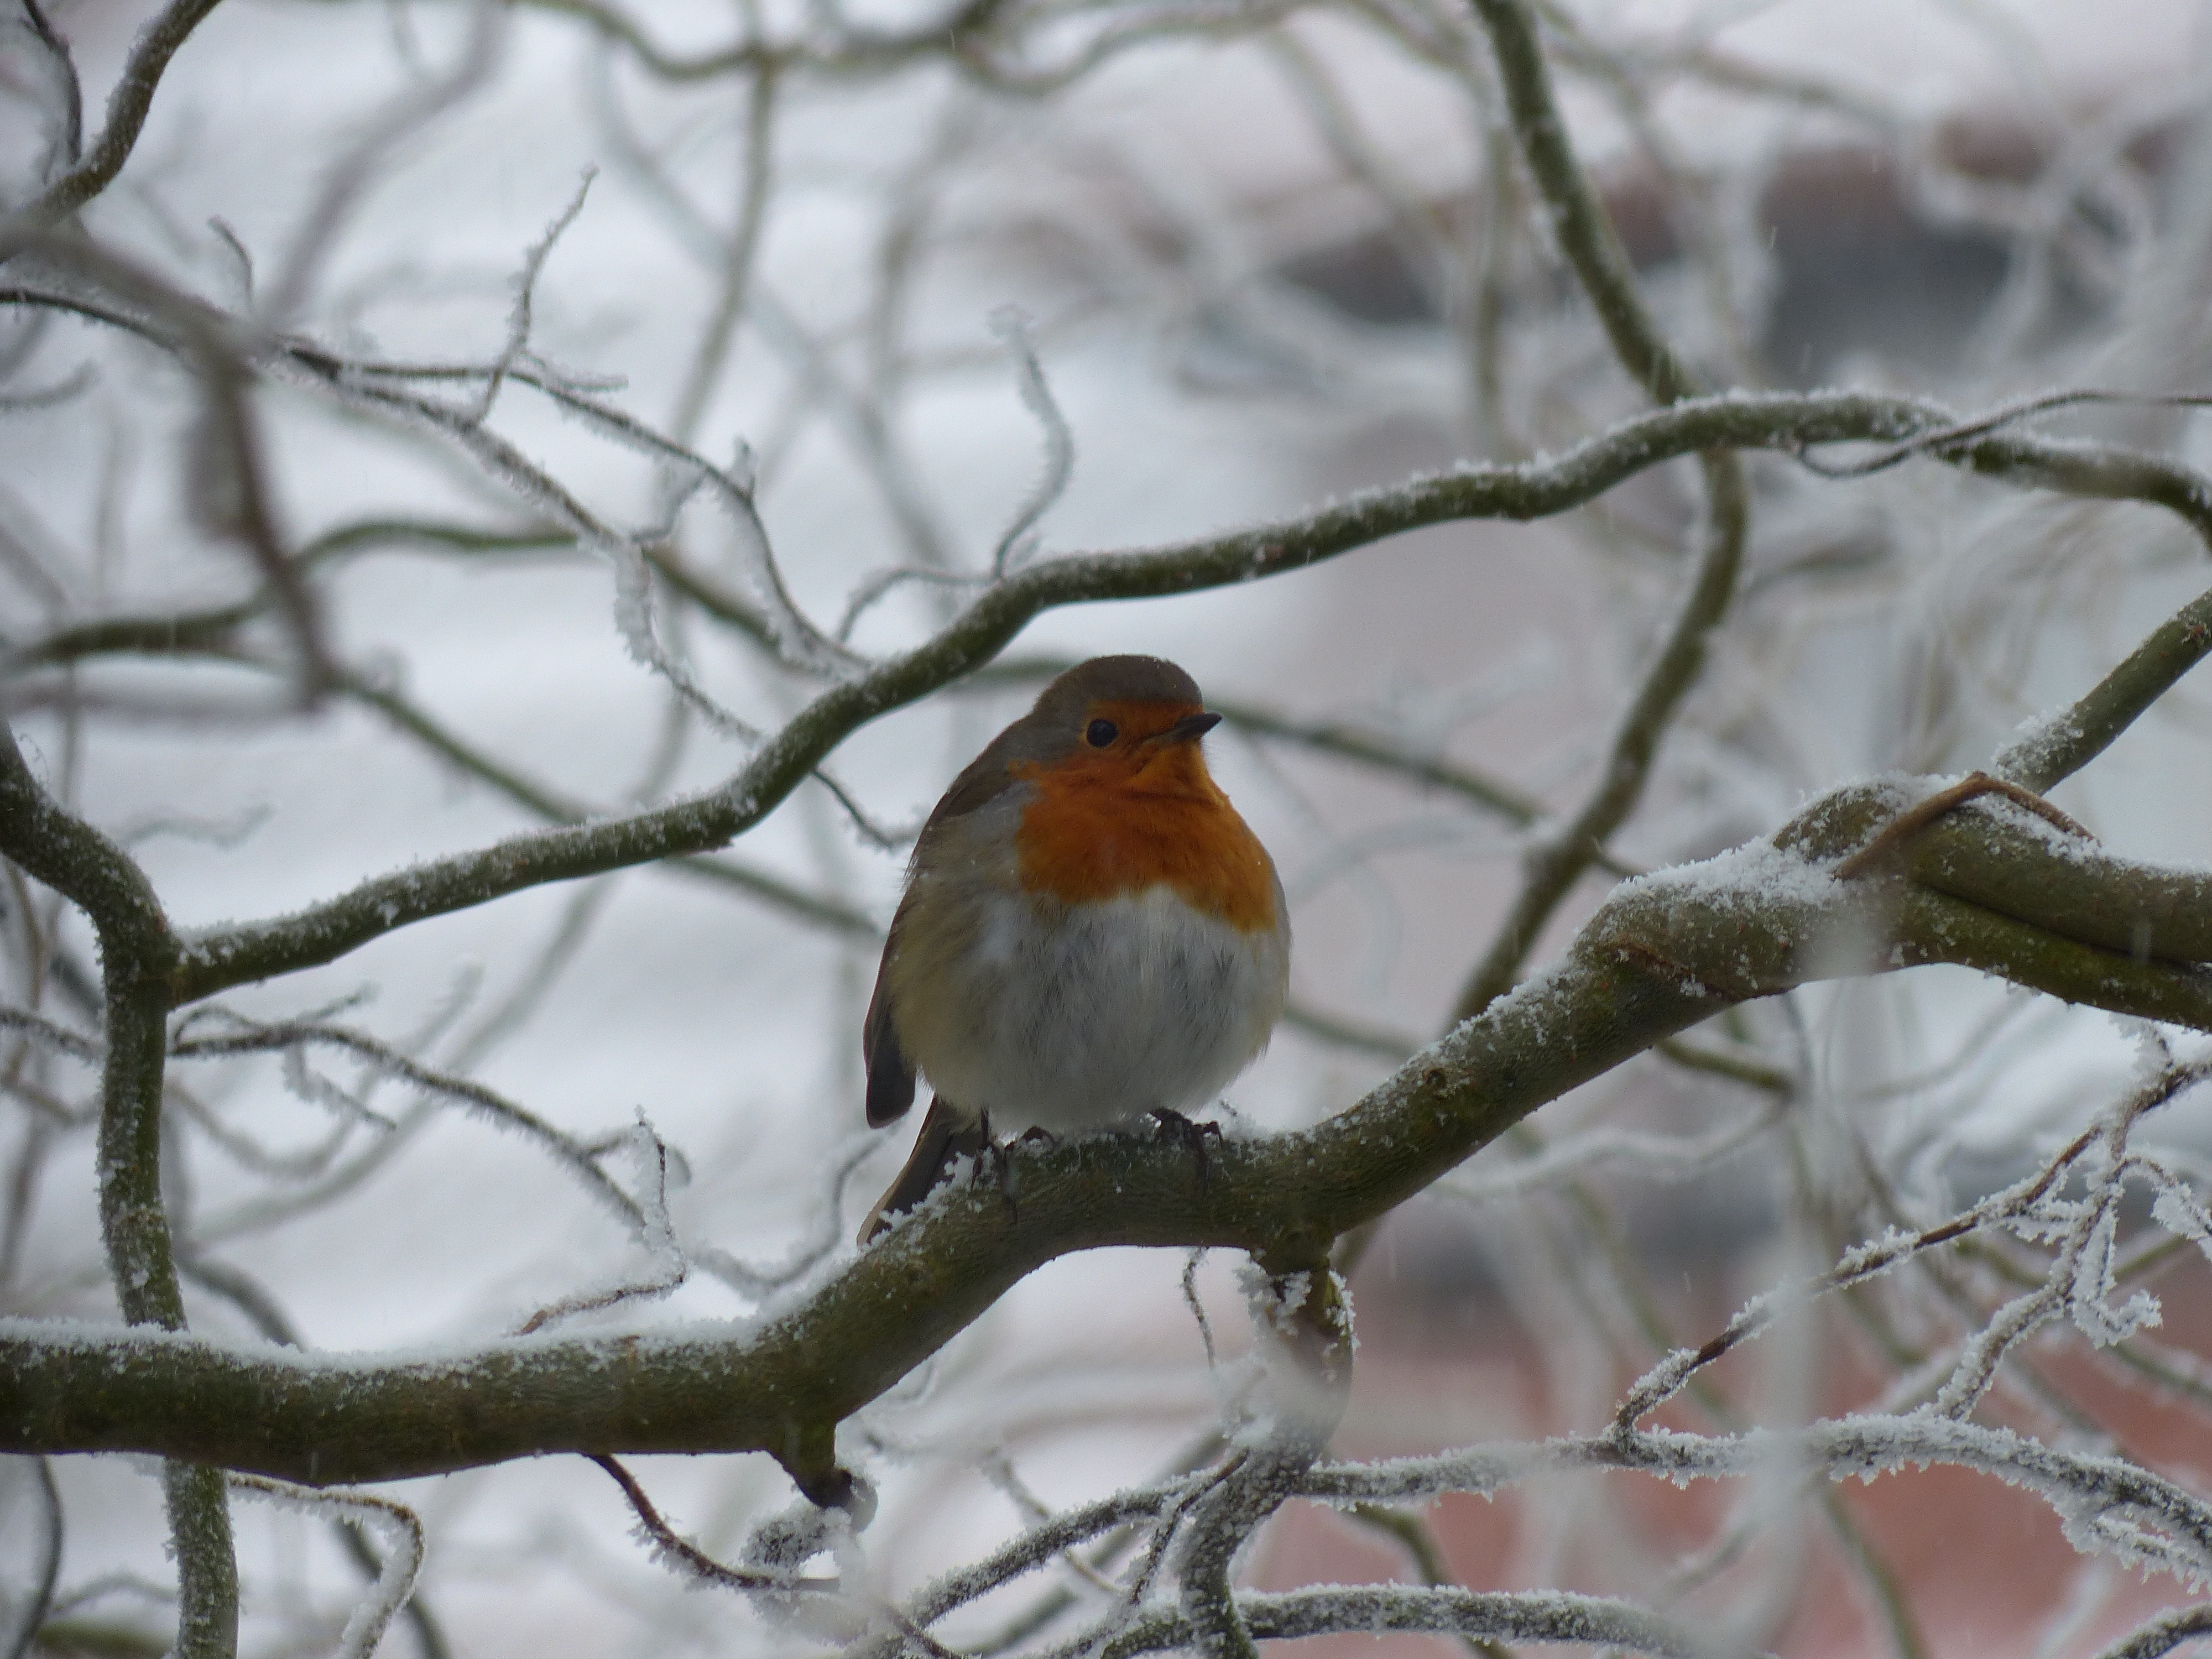
tree, nature, branch, snow, cold, winter, bird, wildlife, beak, robin, feather, fauna, twig, songbird, finch, gel, freezing, old world flycatcher, perching bird, emberizidae, european robin